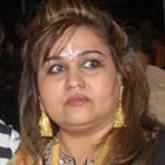
Age: 48